2016–2019 Wau clashes

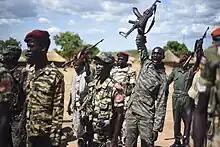
Sudan People's Liberation Army soldiers in 2016.

On 12 July, government forces reportedly launched an offensive against SPLM-IO positions in the whole Wau state, most importantly at Angu Angu, Brenji, Faraj Allah, Bazia and Taban. Heavy fighting also took place in the state capital's direct southern vicinity. While both locals as well as local SPLA commanders confirmed the clashes, army spokesman Lul Ruai denied that any military action took place. Whereas the SPLM-IO claimed that they had attempted to evacuate civilians as they had been attacked, the SPLA's 5th Division accused the rebels of attacking Wau town. Moreover, the SPLA stated that they had relocated most of their forces from the state capital to defensive positions at Lokoloko and Jebel Rabi. After heavy fighting throughout 12 July, the SPLM-IO was forced to withdraw from Angu Angu, Brenji and Taban, accusing the SPLA to have arrested 25 civilians from these sites and to have taken them to Wau town.